Shutendoji (manga)

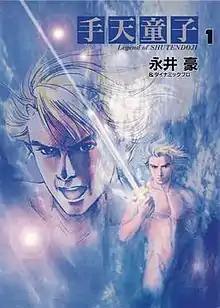
Cover of volume 1 of "Legend of Shutendoji" by Fusosha, art by Akemi Takada (1998)

, also known as Legend of Shutendoji, is a Japanese manga series created by Go Nagai which combines elements from Japanese folklore with science fiction. An OVA series was released beginning in 1989 and ending in 1991, for a total of 4 episodes.